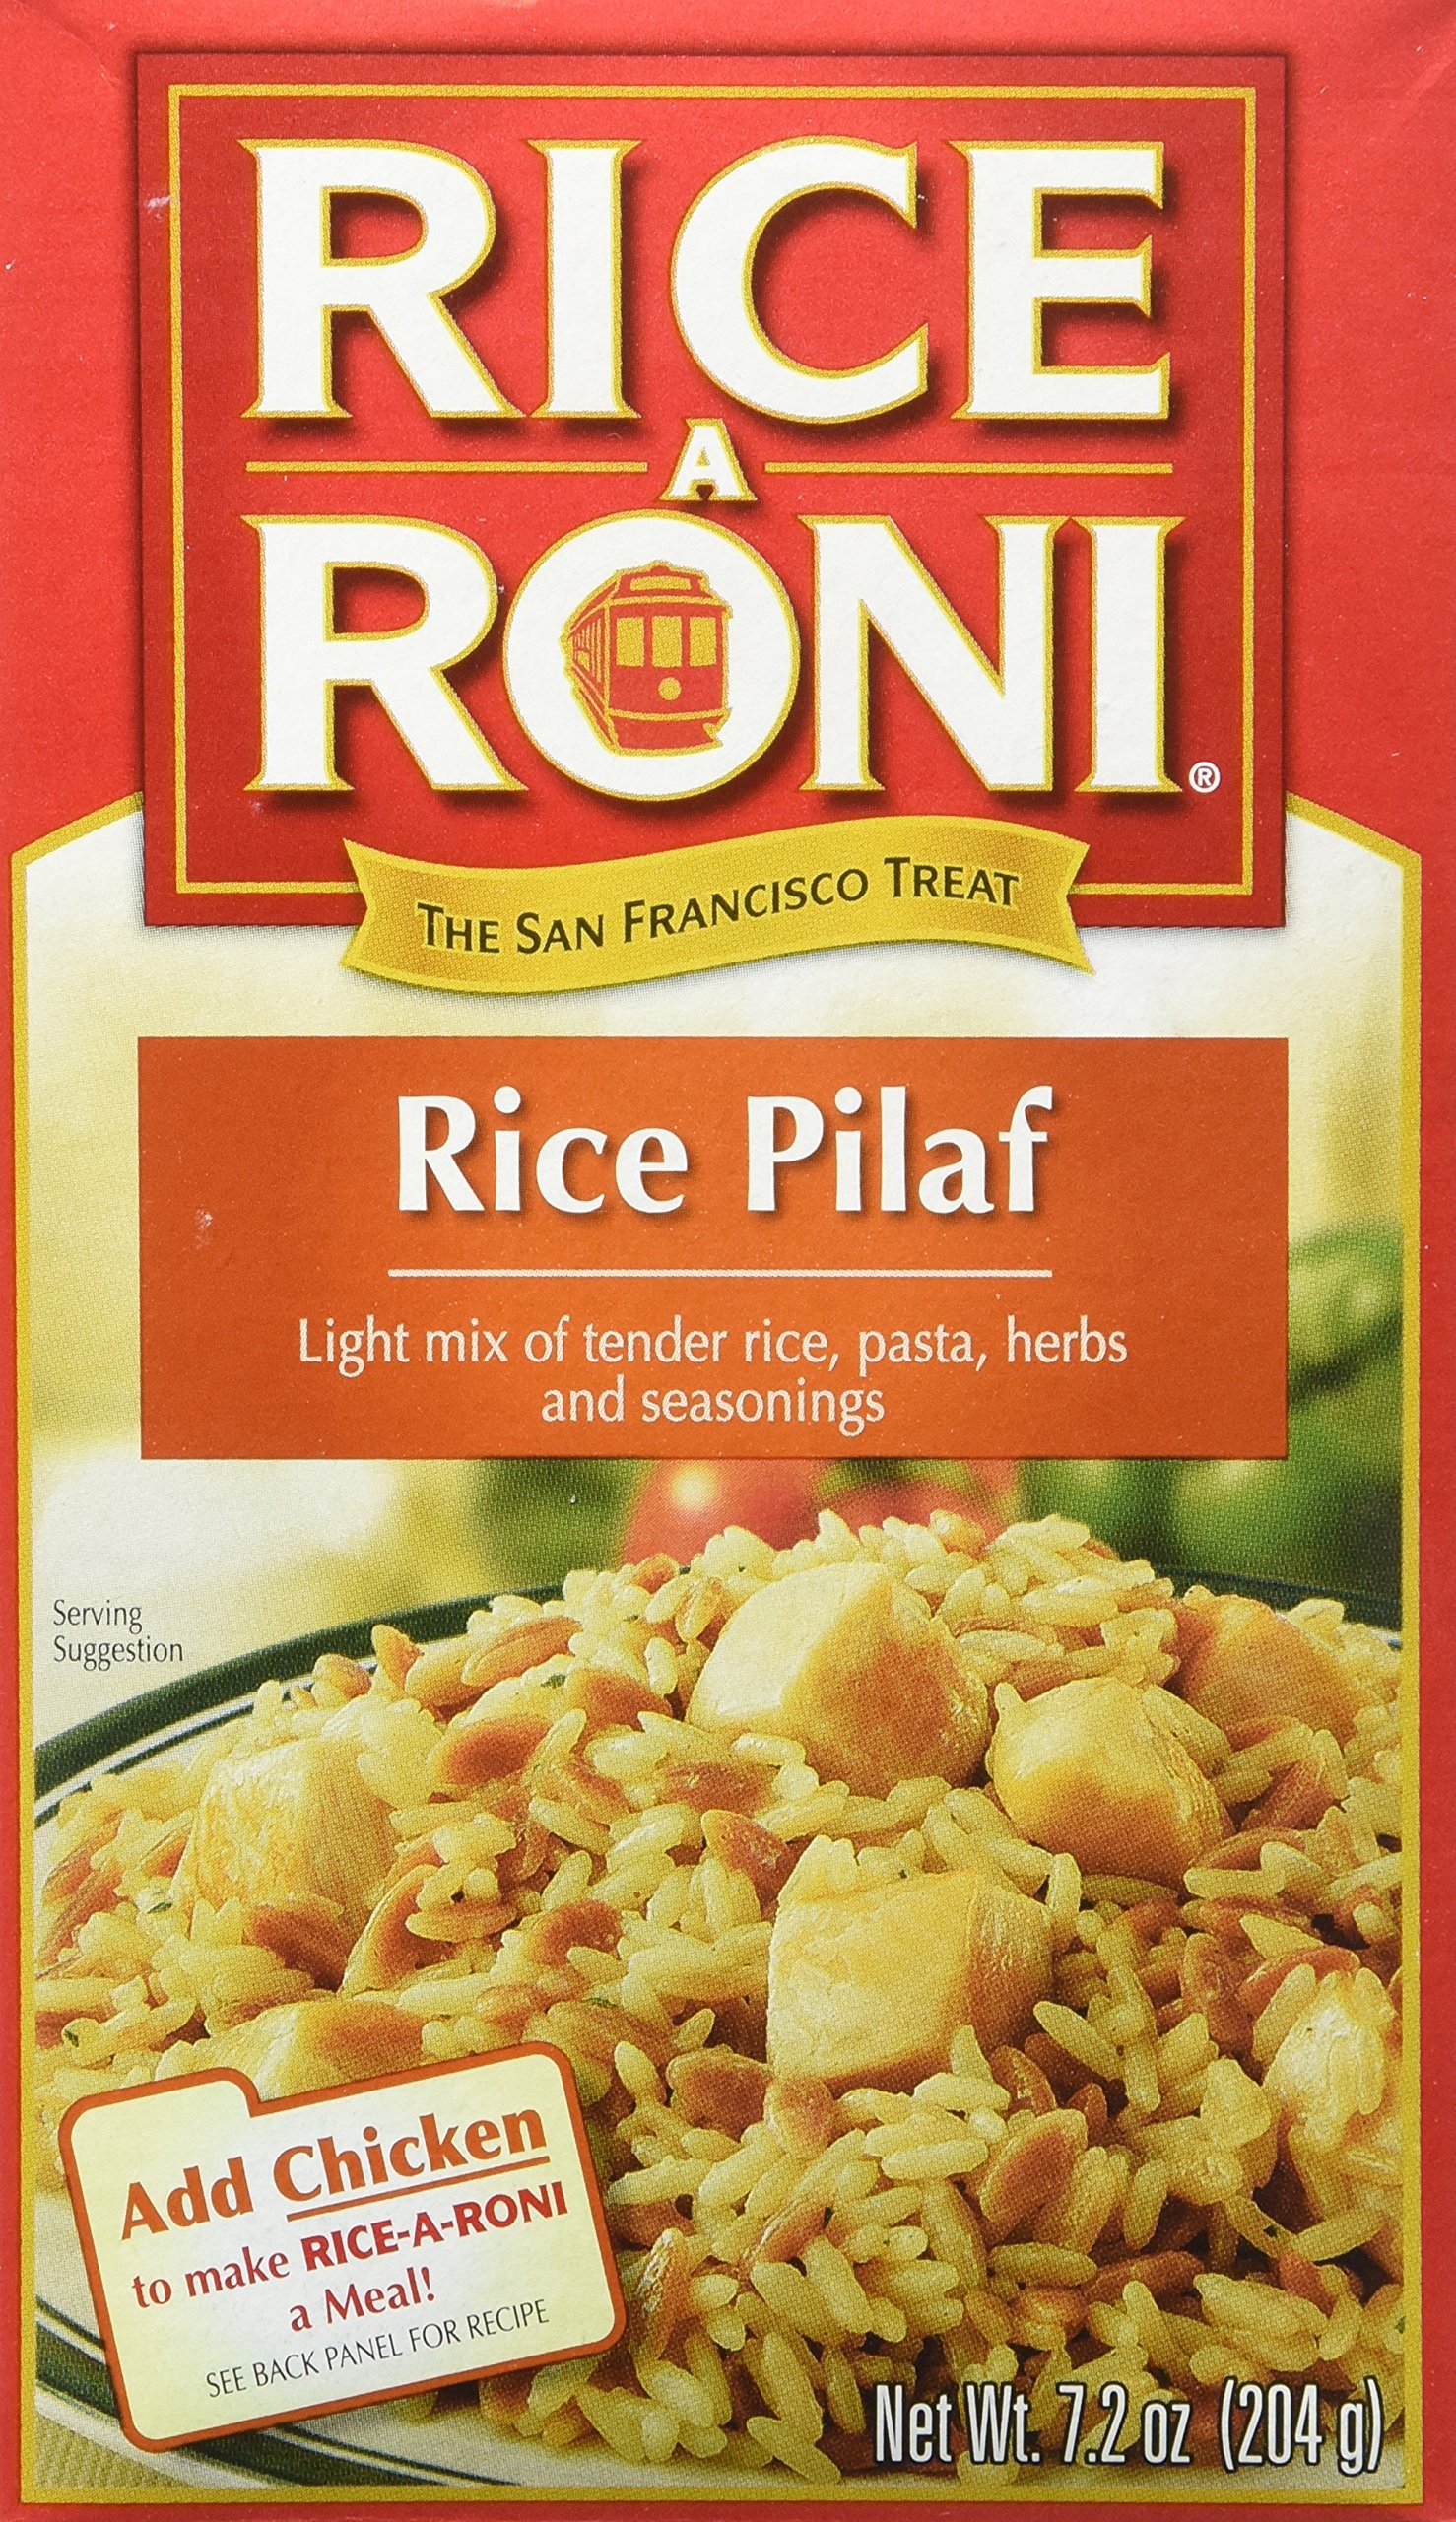
Item Name: Rice-A-Roni RICE PILAF 7.2oz (2 pack)
Value: 14.4
Unit: Ounce

Price: 1.59